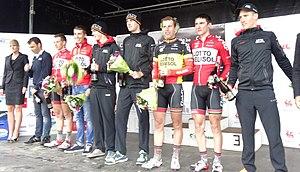
Reportage photographique réalisé le samedi 30 août à l'occasion du départ et de l'arrivée du Grand Prix des commerçants de Templeuve 2014 à Templeuve (Tournai), Belgique.
La Topcompétition 2014 est le calendrier de courses cyclistes sur route masculines belges de la Topcompétition établi par la Royale ligue vélocipédique belge. Il donne lieu à un classement des coureurs belges de moins de 27 ans et des équipes belges y participant.